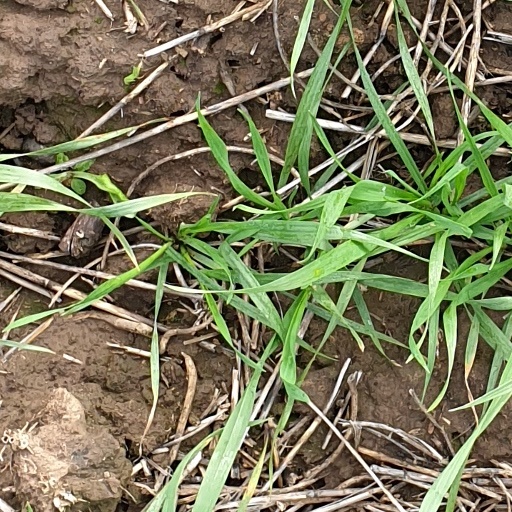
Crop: wheat